Longdon, Solihull

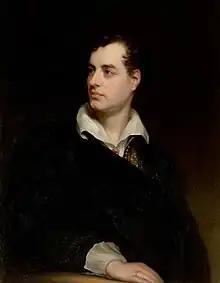
"Portrait of Lord Byron" by Thomas Phillips. Byron was Lord of the Manor of Longdon via his marriage

The Greswolde's remained in Longdon after the loss of the manor. In 1680 the Rev. Henry Greswolde, then rector of Solihull, bought Malvern Farm, in Longdon Manor, to establish a new family seat, which would be called Malvern Hall.